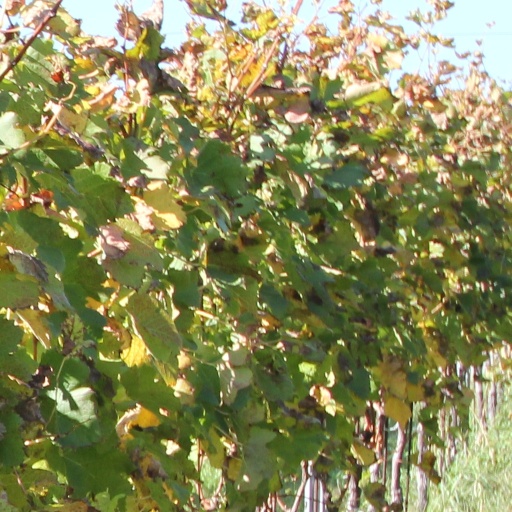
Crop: grape